History of surfing

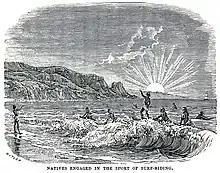
1858 illustration of "surf-riding" in Hawaii.

The riding of waves has likely existed since humans began swimming in the ocean. In this sense, bodysurfing is the oldest type of wave-catching. Undoubtedly ancient sailors learned how to ride wave energy on many styles of early boats. Archaeological evidence even suggests that ancient cultures of Peru surfed on reed watercraft for fishing and recreation up to five thousand years ago. However, standing up on what is now called a surfboard is a relatively recent innovation developed by the Polynesians. The influences for modern surfing can be directly traced to the surfers of pre-contact Hawaii.